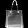
Label: Bag